Koningsdag

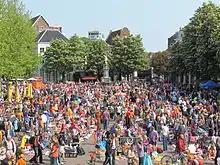
"Vrijmarkt", "Koninginnedag" 2011, Deventer

The "vrijmarkt" (literally 'free market') is a nationwide flea market, at which many people sell their used goods. "Koningsdag" is the one day of the year that the Dutch government permits sales on the street without a permit and without the payment of value added tax. ING Bank found in 2011 that one in five Dutch residents planned to sell at the "vrijmarkt" and estimated they would earn €100 per person for a total turnover of €290 million. Over half of the Dutch people buy at the "vrijmarkt"; ING Bank predicted they would spend €28 each at the 2011 "vrijmarkt". Queen Beatrix has been known to buy at the "vrijmarkt"; in 1995 she purchased a floor lamp. The bank also forecast that the lowest level of sales at the "vrijmarkt" in 2011 would be in the province of Limburg, site of Queen Beatrix's visit.